Franco-Persian alliance

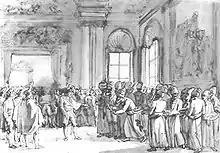
Askar Khan Afshar received by Napoleon I at Saint-Cloud, 4 September 1808, by Benjamin Zix.

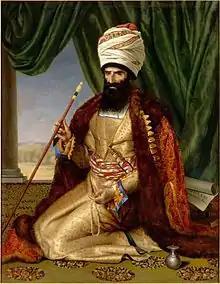
Iran ambassador Askar Khan Afshar, in Paris from July 1808 to April 1810, by Madame Vavin.

The embassy of Gardanne to Persia soon lost one of the main reasons for its original dispatch. In a final reversal, Napoleon I finally vanquished Russia at the Battle of Friedland in July 1807, and France and Russia became allied at the Treaty of Tilsit. General Gardanne arrived in Tehran in Persia after the Treaty of Tilsit, in December 1807.